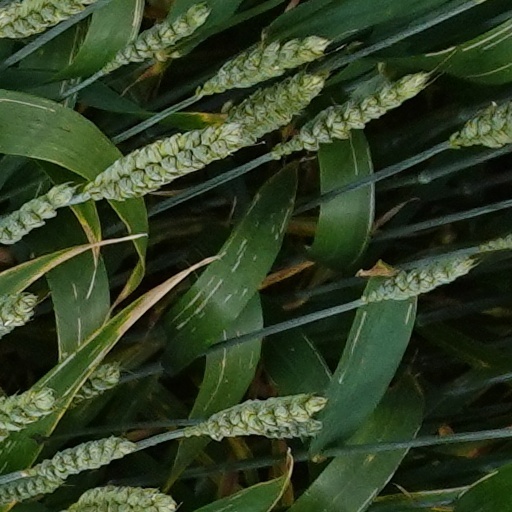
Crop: wheat